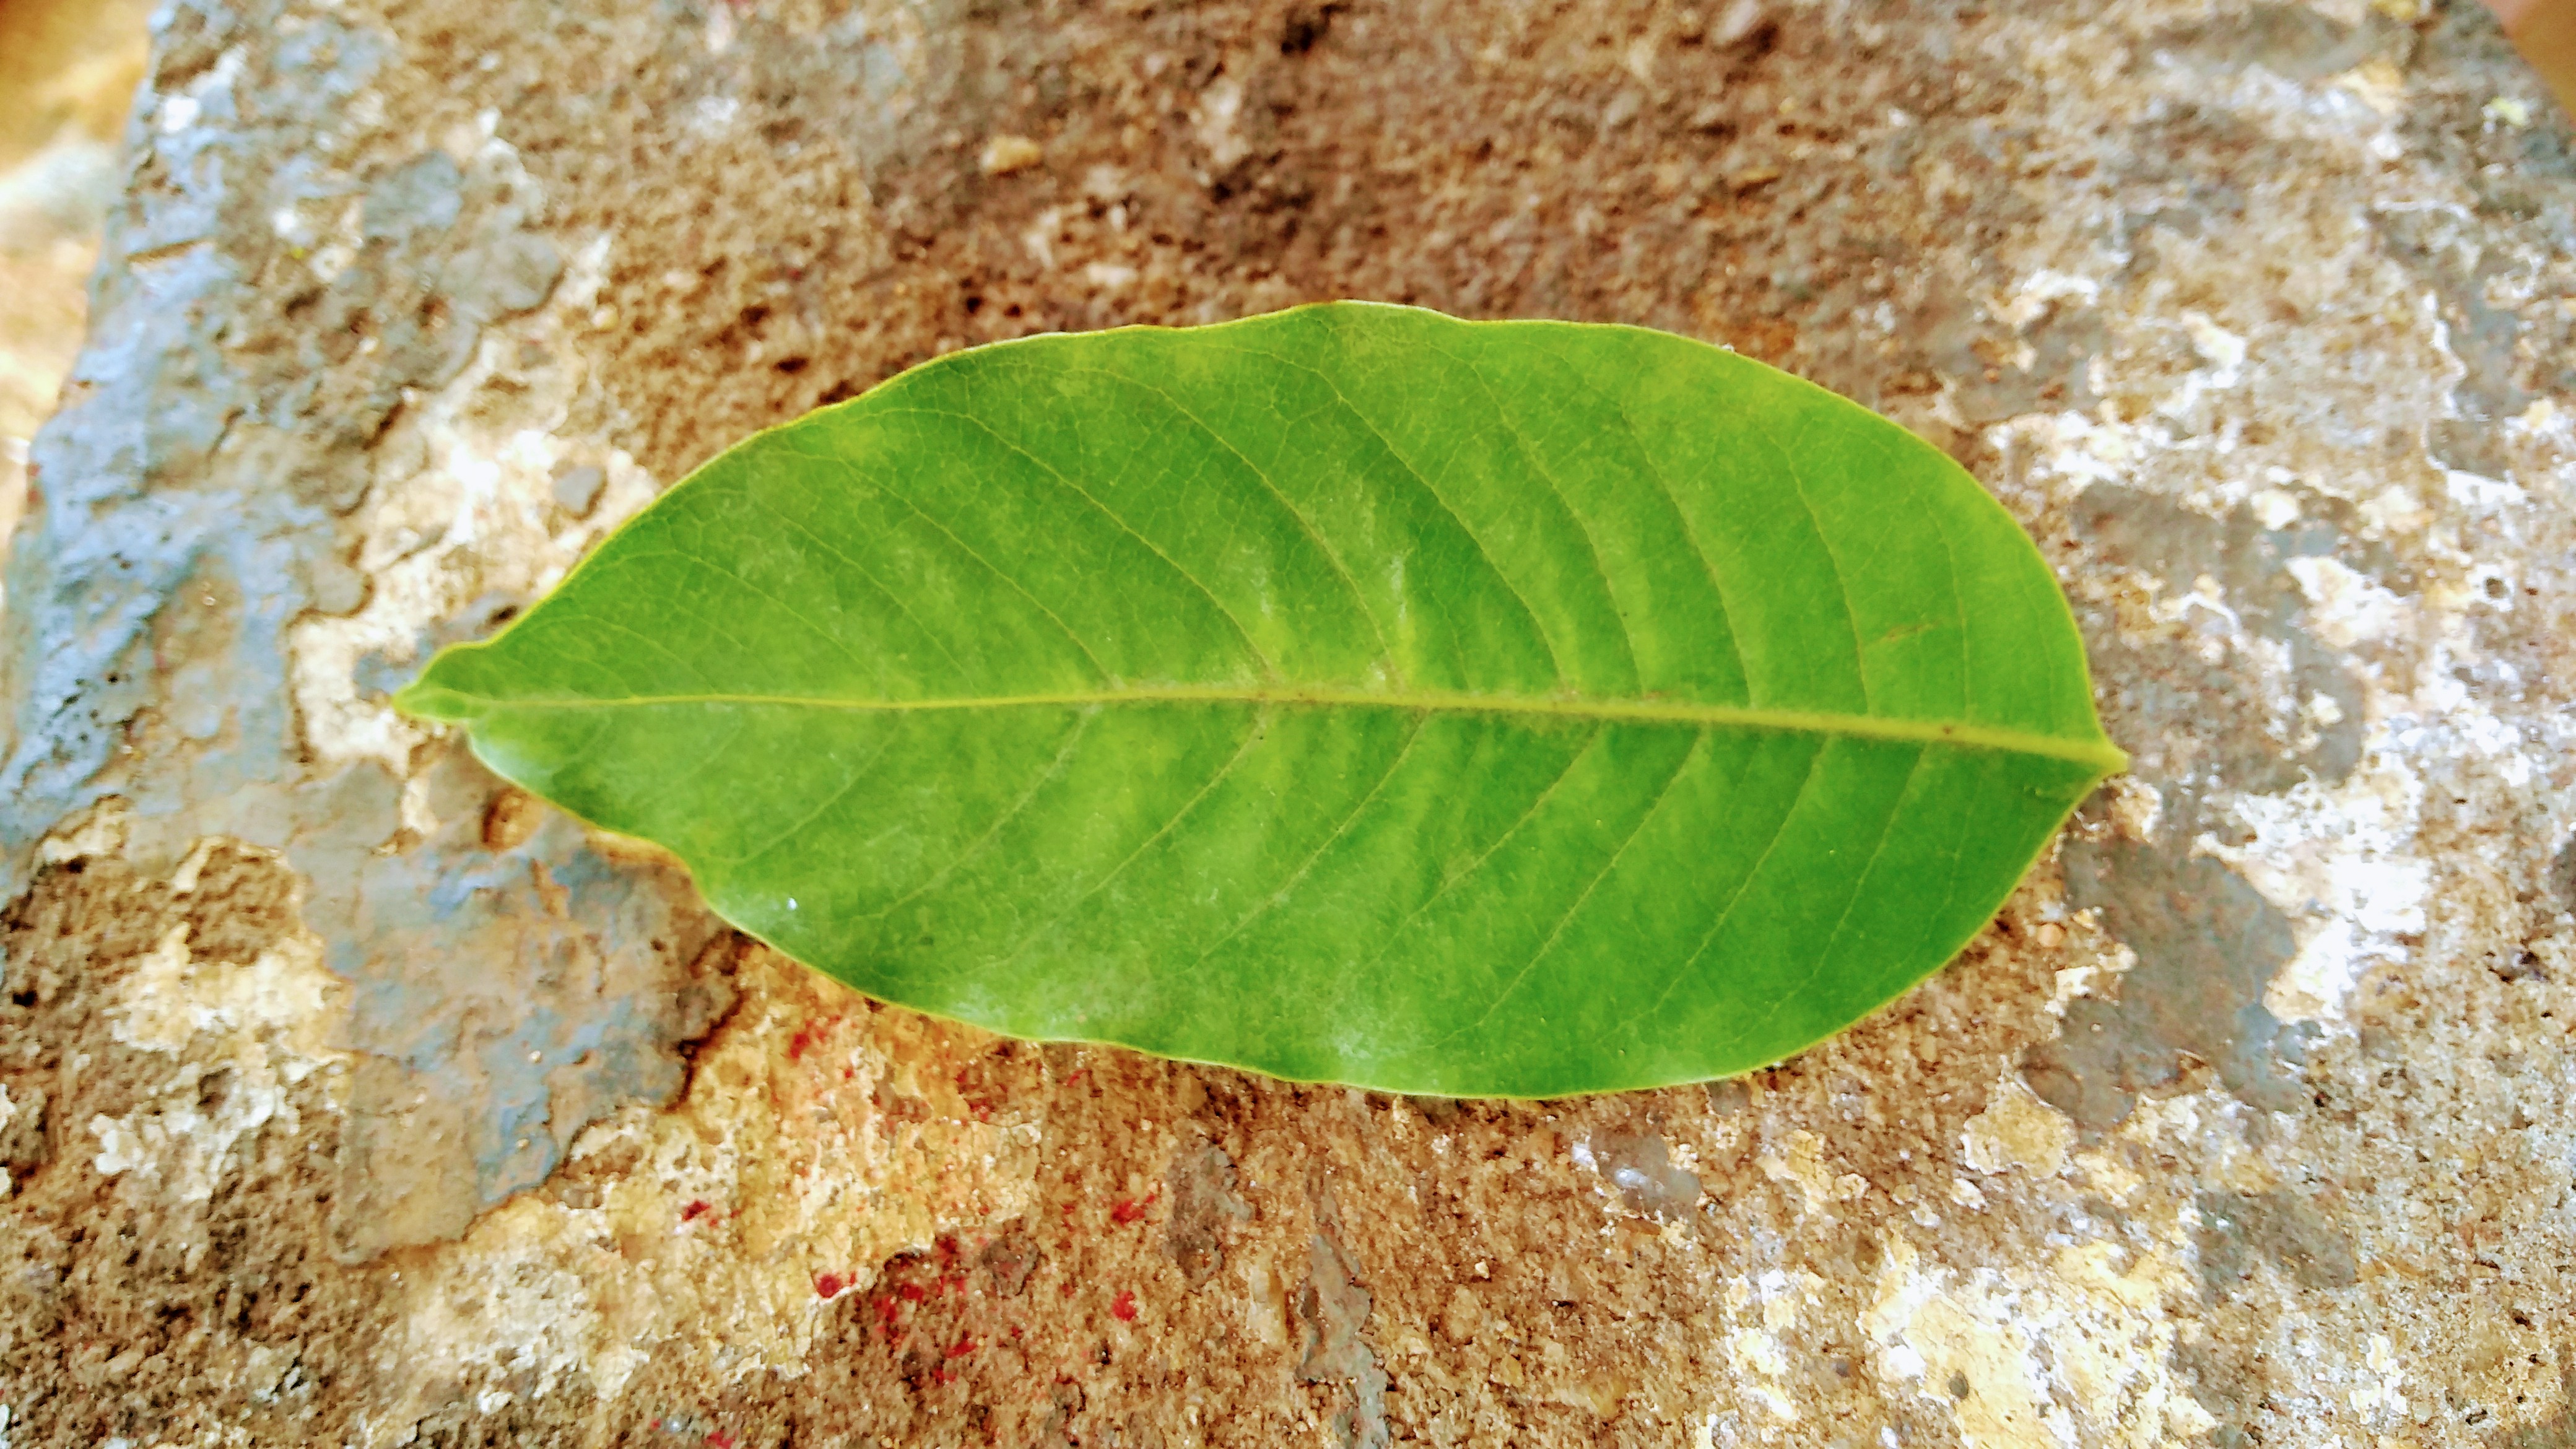
Plant: Sampige